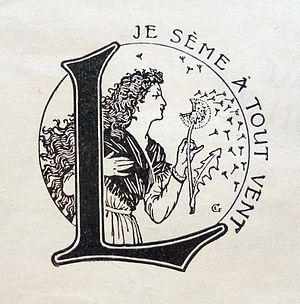
Logotype de la Semeuse soufflant sur une fleur de pissenlit, dessiné par Eugène Grasset en 1890.
Je sème à tout vent est un documentaire français réalisé par Pierre Kast, sorti en 1952.
Une encyclopédie est un ouvrage de référence visant à synthétiser toutes les connaissances pour édifier le savoir et à en montrer l'organisation de façon à les rendre accessibles au public, dans un but d'éducation, d'information ou de soutien à la mémoire culturelle. Basé sur des autorités ou des sources valides et souvent complété par des exemples et des illustrations, ce genre d'ouvrage privilégie un style concis et favorise la consultation par des tables et des index. Le terme a pris son sens moderne avec l'Encyclopédie ou Dictionnaire raisonné des sciences, des arts et des métiers.